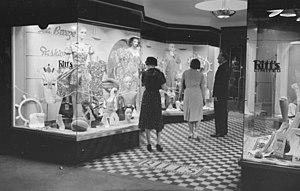
La façade de la boutique de mode féminine «Ritts», située au 97, rue Rideau à Ottawa, avec des mannequins en vitrines revêtus des nouveautés de la maison.